HP ZBook

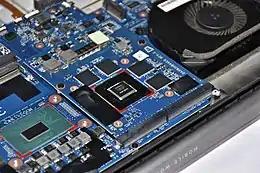
An Nvidia Quadro P2000 graphics board in the MXM configuration installed in an HP ZBook 17 G5.

The HP ZBook workstations feature Nvidia Quadro and AMD FirePro ISV-certified graphics cards and Thunderbolt connectivity. Display options include a touch-sensitive screen on the ZBook 14 and an HP DreamColor IPS panel on the ZBook 17. Additionally, a 3200×1800 resolution option has been announced for the ZBook 15.